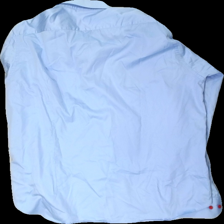
View: back
Type: Shirt
Category: Men
Brand: Not in the list
Brand text on label: Skjortfabriken
Colors: Blue, Red
Material: 100% cotton
Cut: Regular
Season: All
Stains: Minor
Price range: <50
Recommended usage: Export
Comment: sweat stains